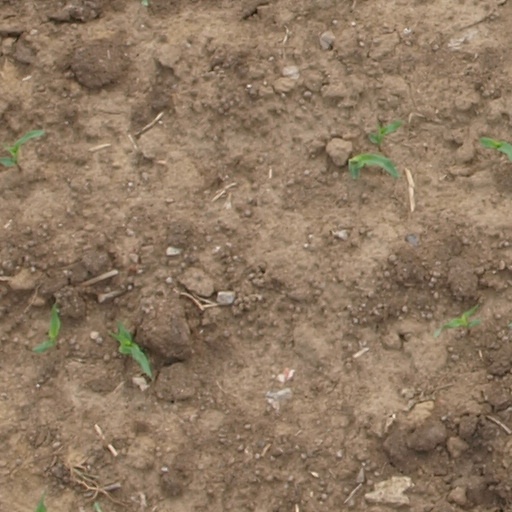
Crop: maize; corn